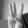
ASL letter: W